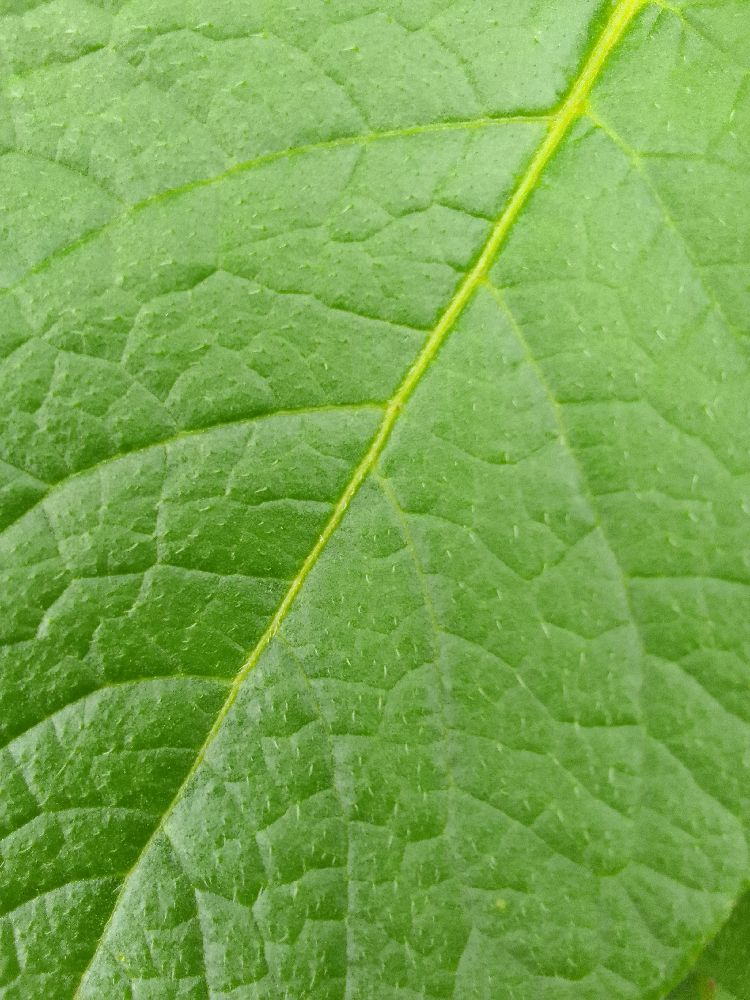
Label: Healthy